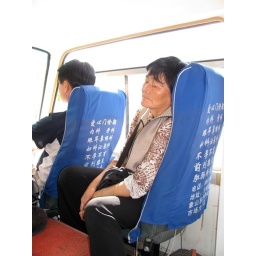
Owner of the chicken in a box